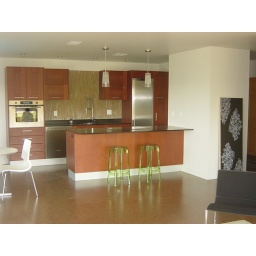
Berloni cherry cabinet with black Richlite countertops, 3Form resin backsplash in beargrass, Fagor appliances